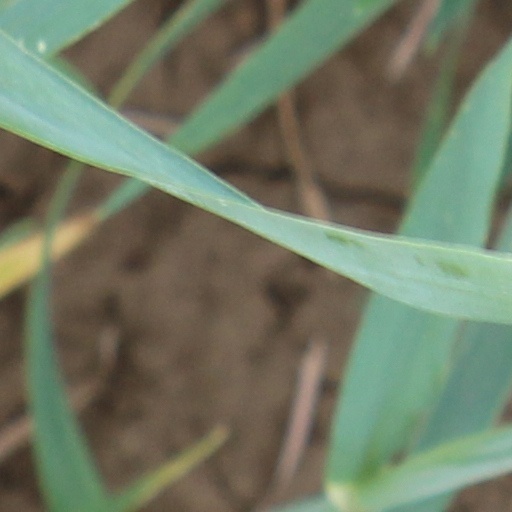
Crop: wheat